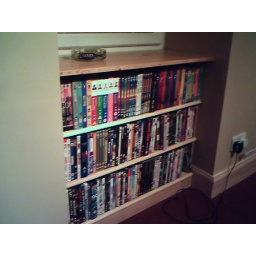
My DVD shelf in my bedroom that my father made